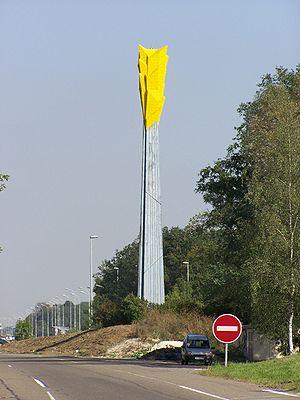
Saint-Cyr-l'École est une commune française située dans le département des Yvelines, en région Île-de-France.